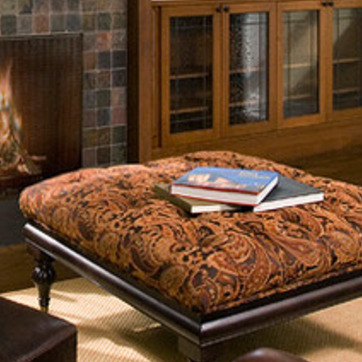
Material: paper